Hundred of Glynne

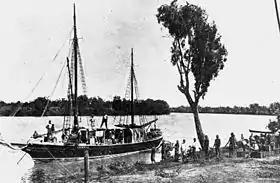
Goodwill (ship) at Ngukurr in 1917

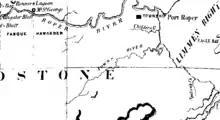
Map of the Roper River based on the 1886 map by John Sands.

The Hundred of Glynne was a Hundred of Gladstone County, Northern Territory Australia.